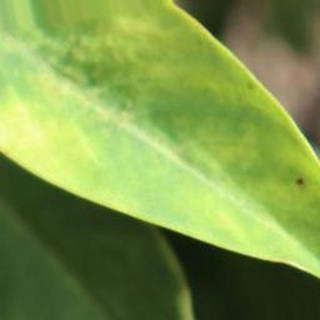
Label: groundnut_nutrition_deficiency